Win Mercer

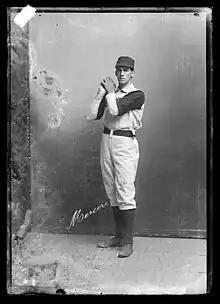
Mercer photographed by C. M. Bell Studio

George Barclay "Win" Mercer (June 20, 1874 – January 12, 1903) was an American pitcher in Major League Baseball from 1894 to 1902. Born in Chester, West Virginia, he played primarily with the National League Washington Senators (1894–1899), winning 20 games twice with the club. He also played with the New York Giants (1900), the American League Washington Senators (1901), and the Detroit Tigers (1902). Mercer led the National League in games started (41), shutouts (3), and saves (3) in 1897. His career record of 251 complete games ranks No. 77 in Major League history.